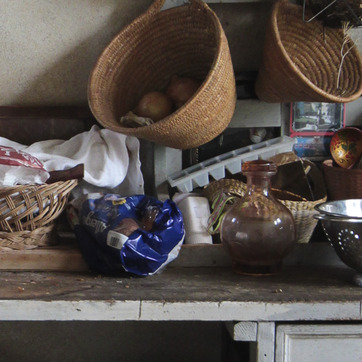
Material: plastic